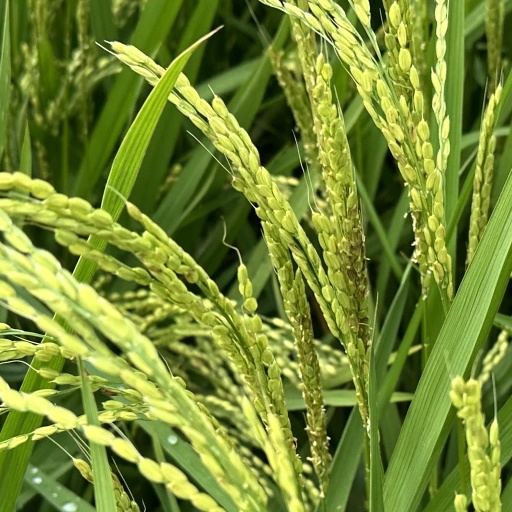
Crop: rice